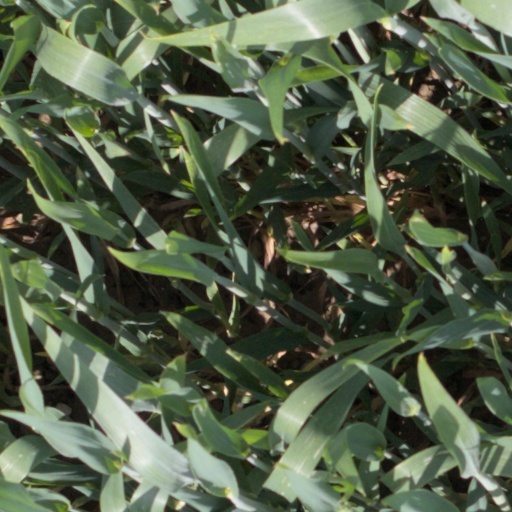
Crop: wheat